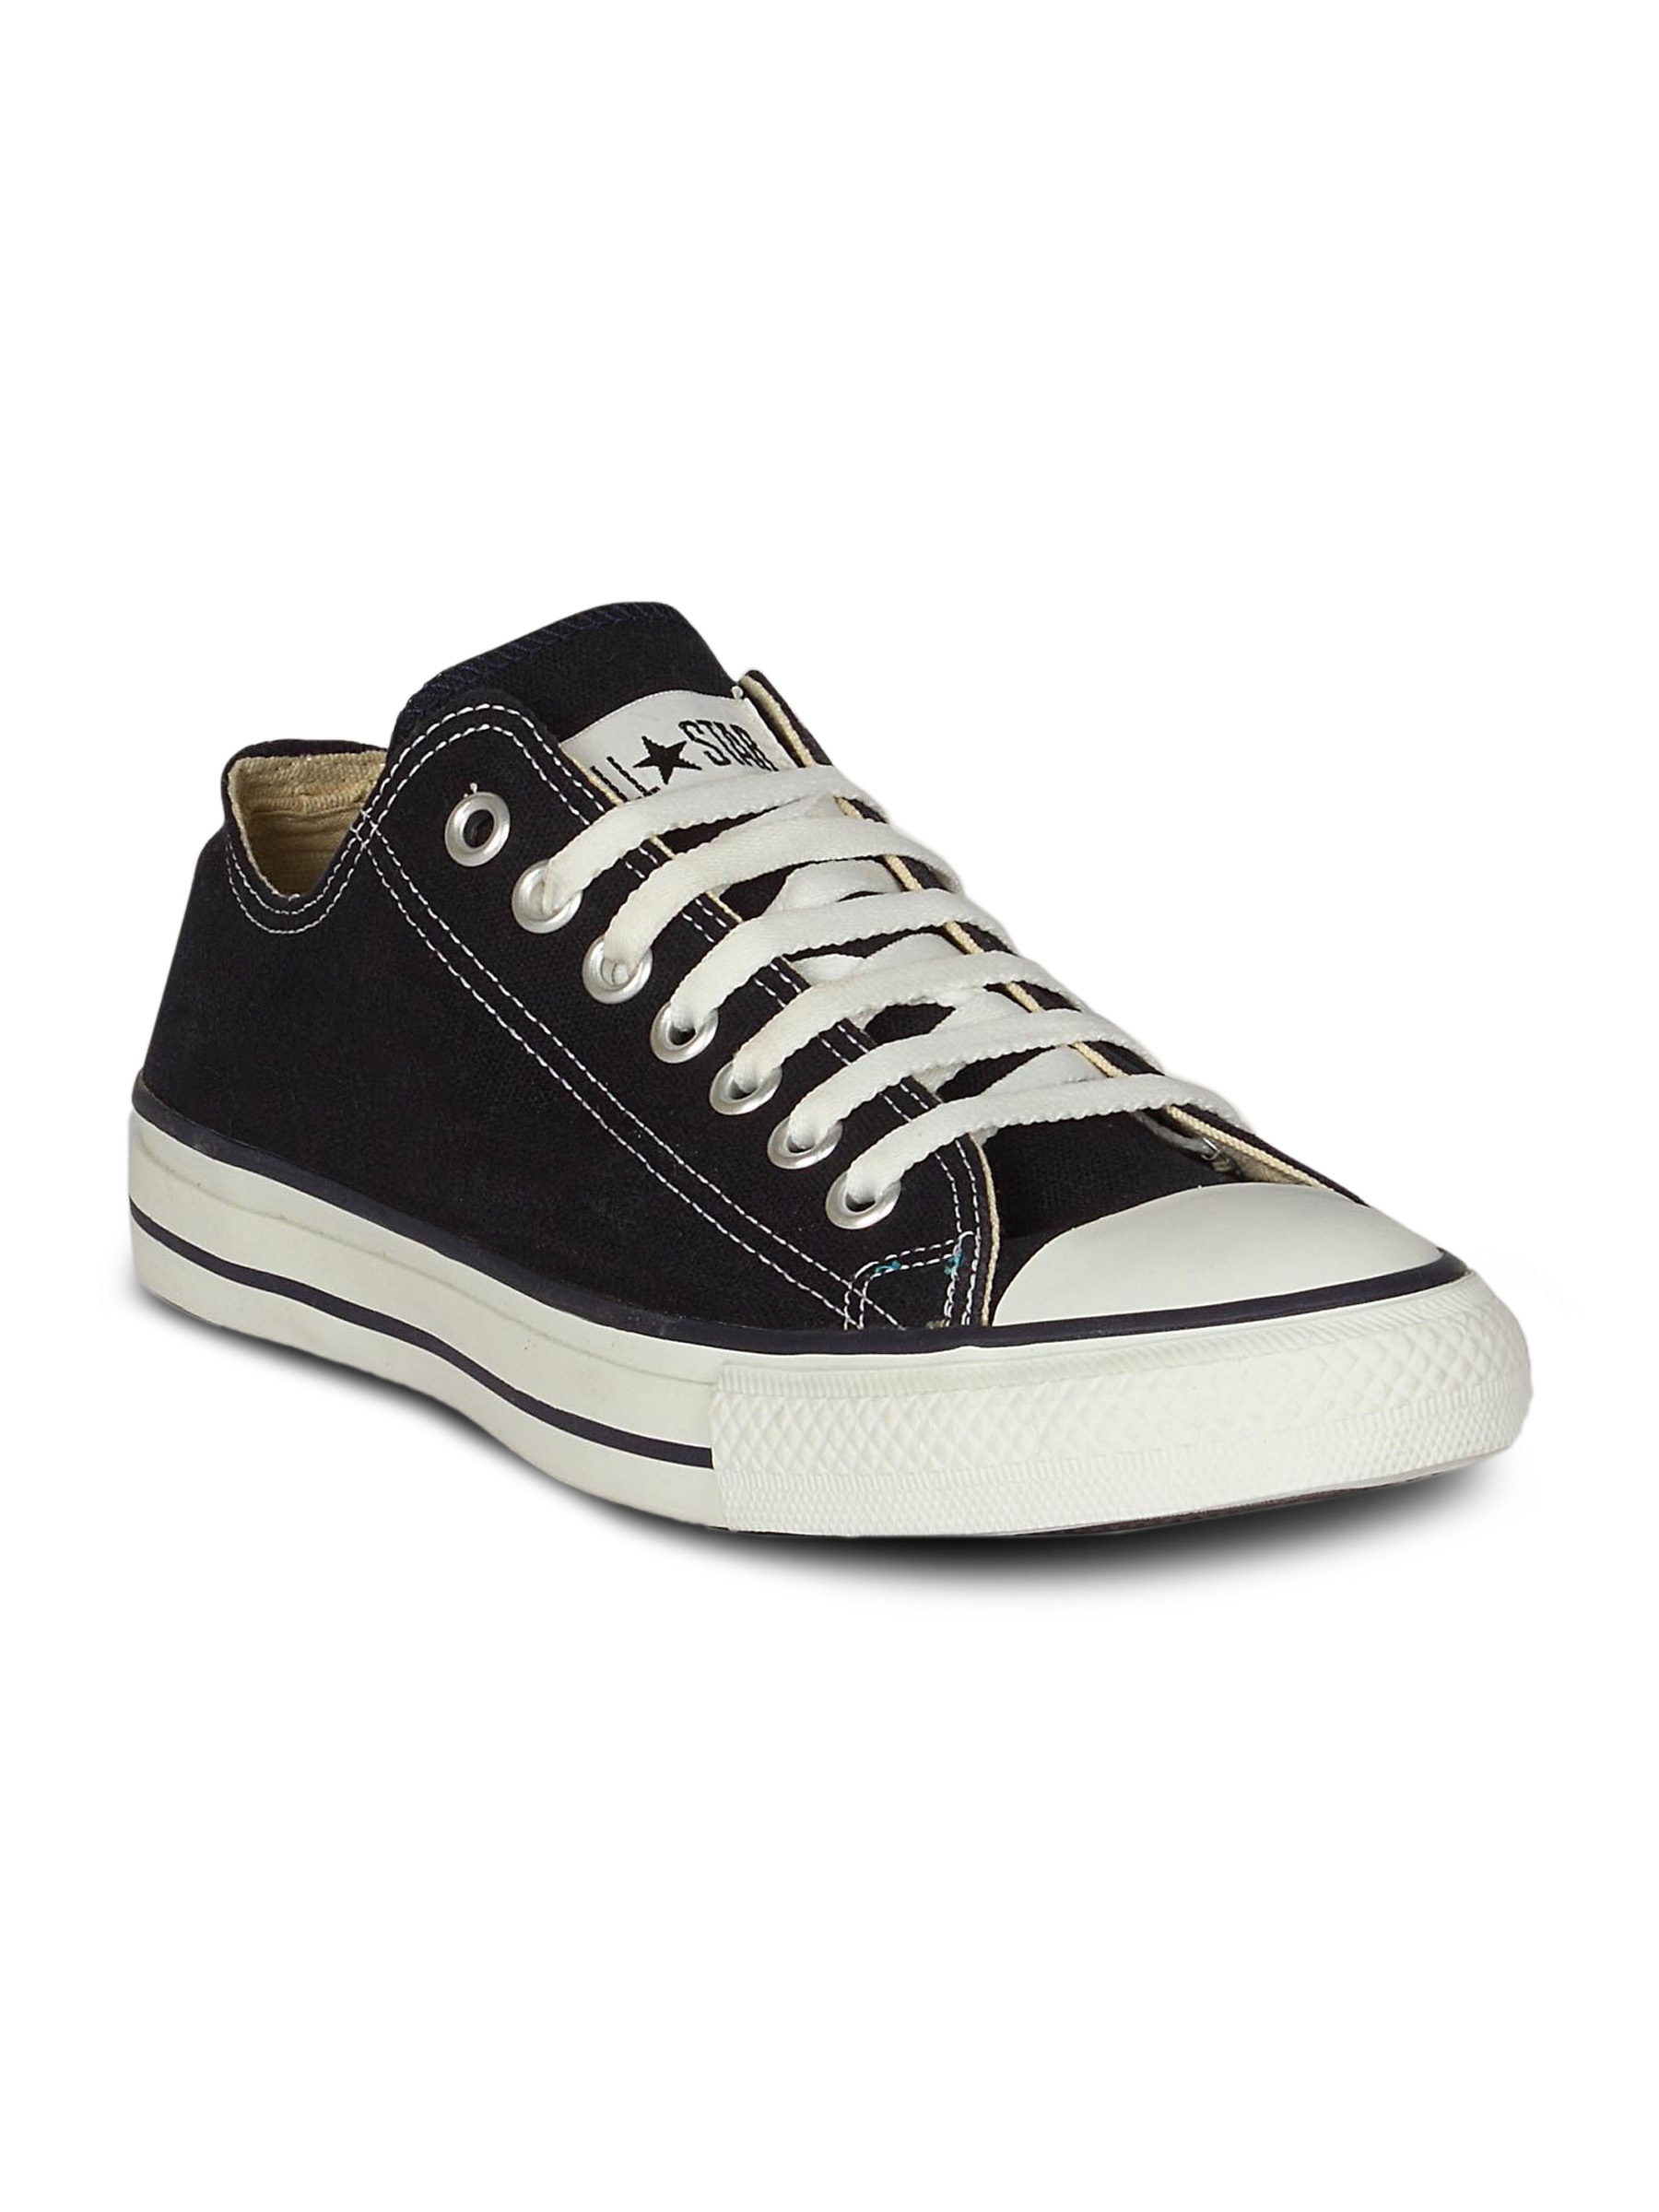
Converse Men's As Canvas Ox Navy Blue Shoe
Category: Footwear / Shoes / Casual Shoes
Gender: Men
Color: Navy Blue
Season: Spring 2013
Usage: Casual